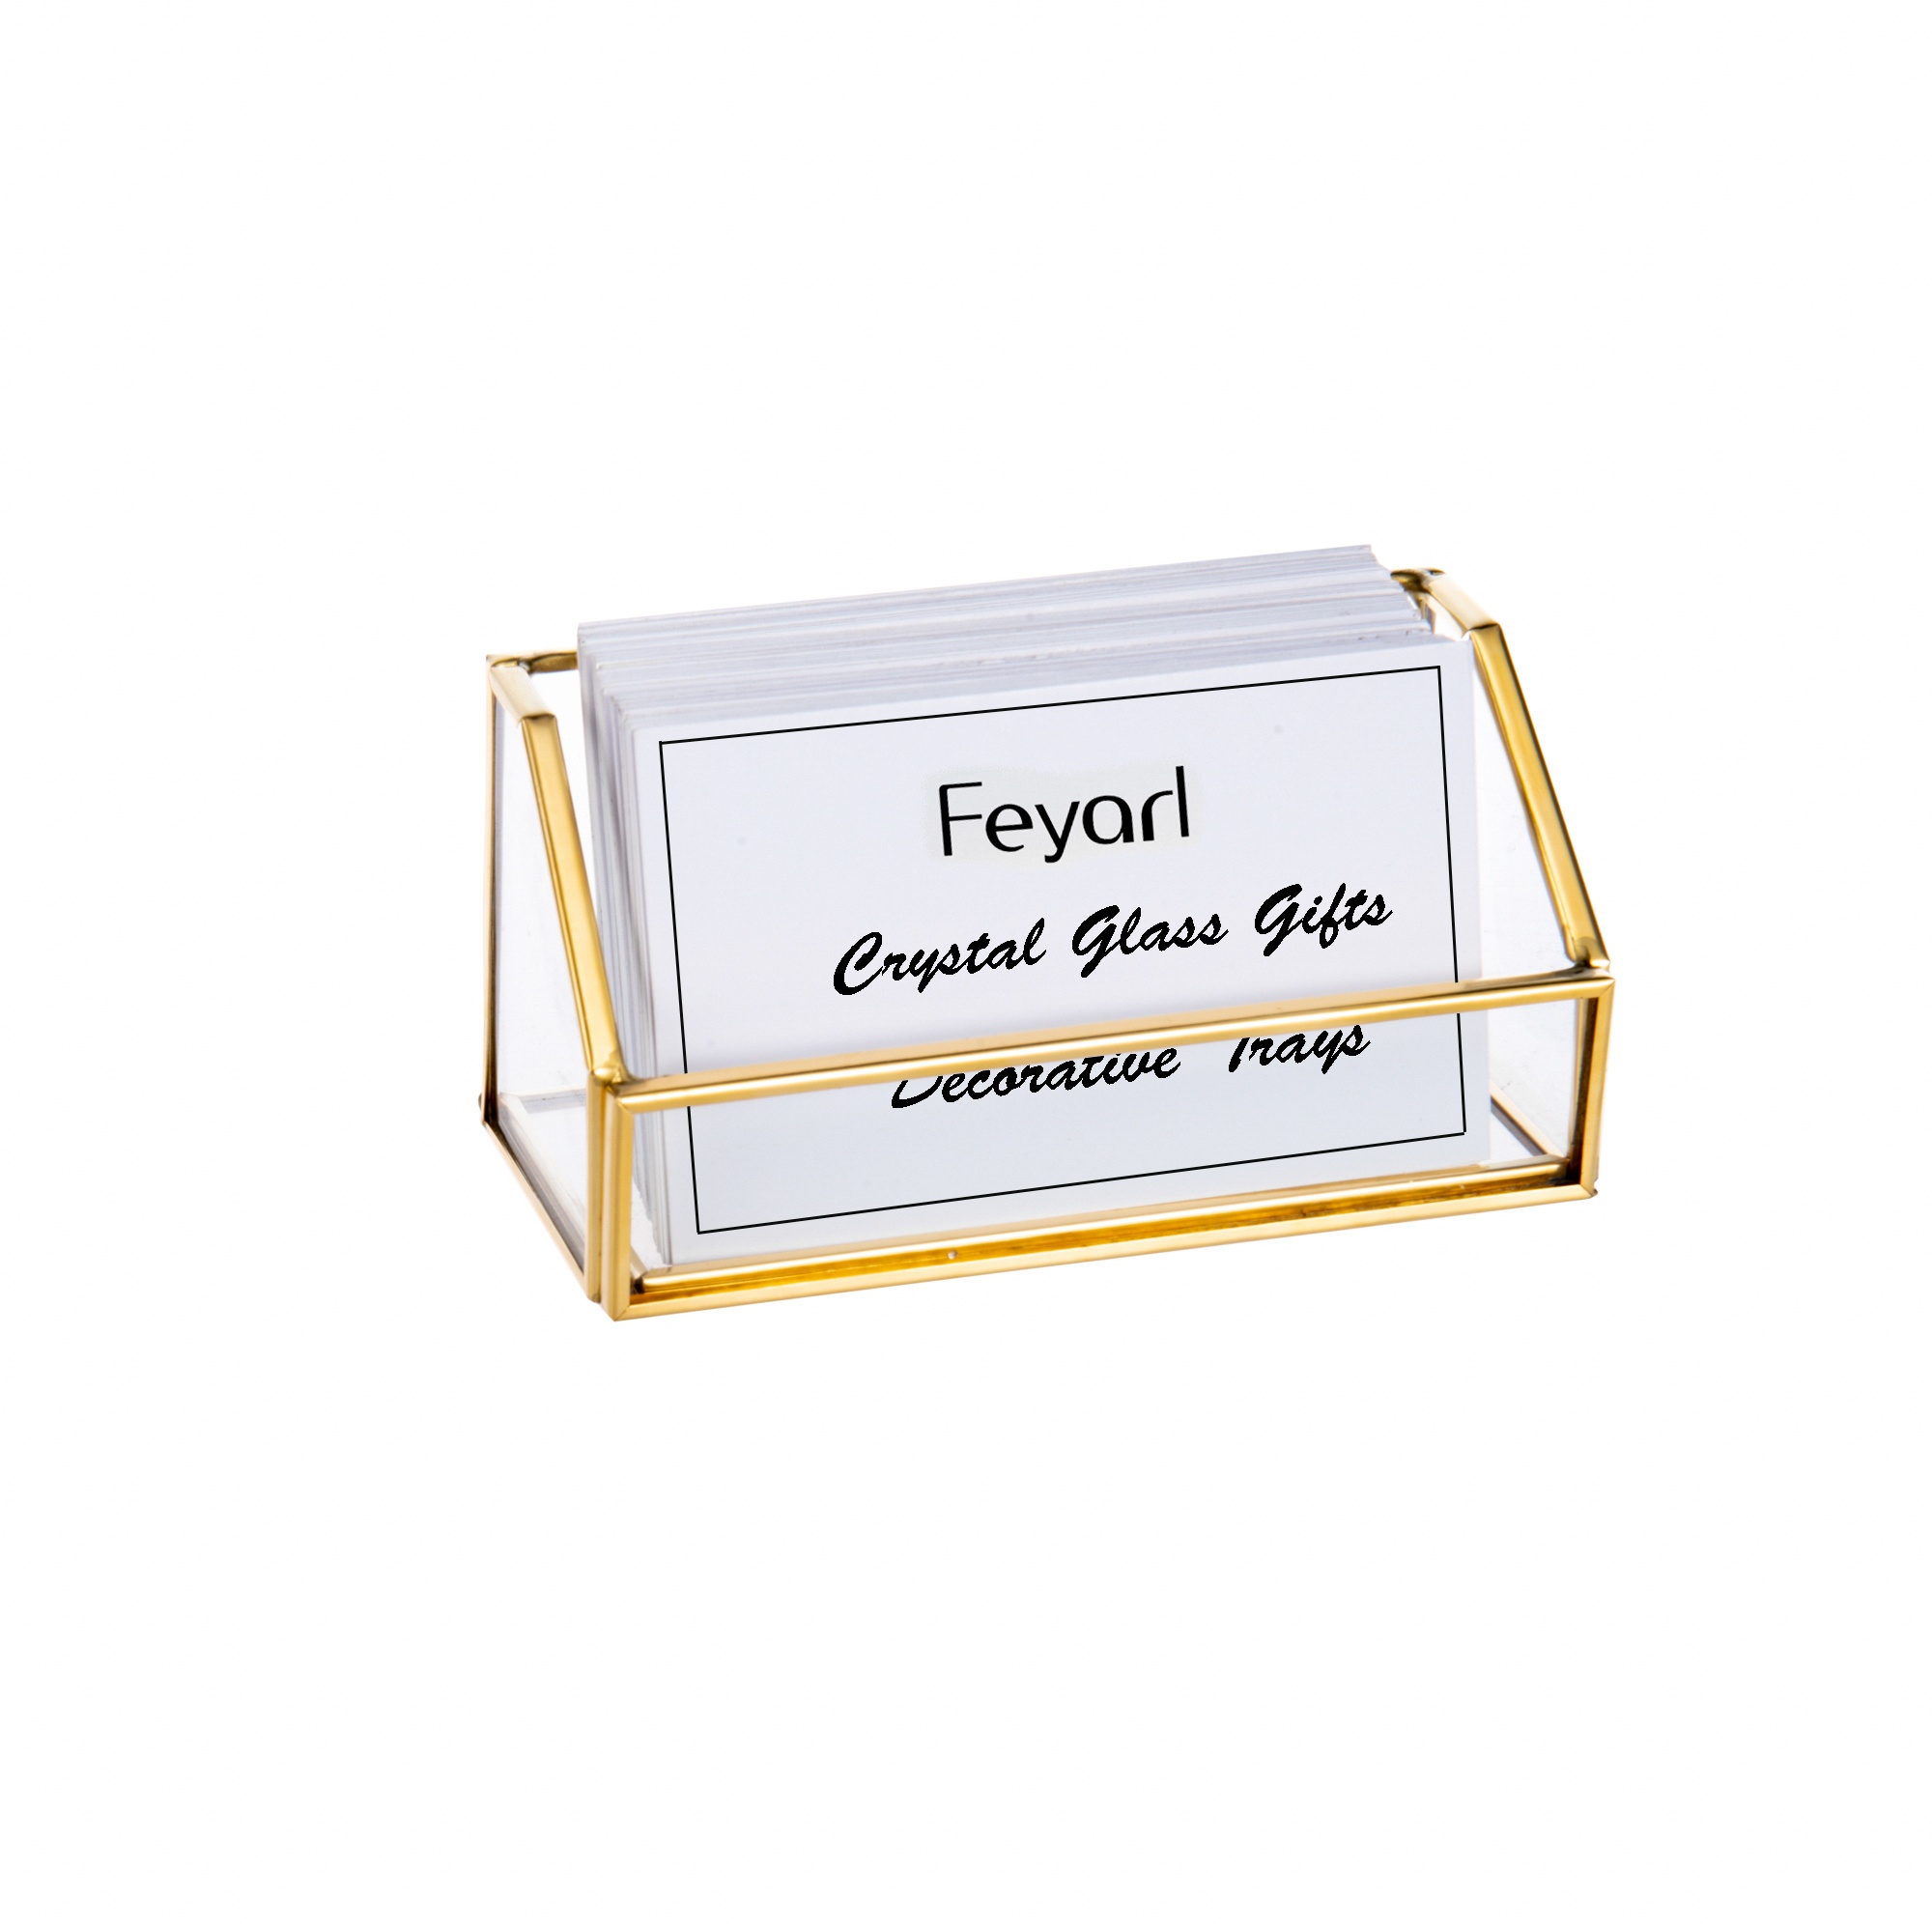
Feyarl Clear Glass Business Card Holder with Gold Edge – Modern Office Desk Organizer & Display Stand
A sleek clear glass business card holder with a gold-trimmed frame that adds a refined touch to your office desk or reception area. Durable, stylish, and perfect for displaying up to 60 cards with elegance. Key Features 1. Premium Glass & Gold Design Crafted from high-quality clear glass with a luxurious golden edge , this holder offers a durable, scratch-resistant surface that stays bright and fadeless over time. 2. Compact and Practical Size Measuring 4.33 × 2.16 × 2.16 inches (11 × 5.5 × 5.5 cm) , it holds around 60 business cards , keeping them neat and easy to access. 3. Elegant Display for Professionals The transparent glass body highlights your cards beautifully, presenting a modern and organized look that enhances your professionalism. 4. Decorative & Stable With its geometric design and solid weight, this holder stays firmly on your desktop. It adds a touch of noble sophistication to your office or meeting space. 5. Versatile for Work or Gift Perfect for offices, receptions, meetings, or events , this gold glass card holder also makes a thoughtful business gift for colleagues, friends, or clients.
Brand: Feyarl
Category: Office Supplies > Filing & Organization > Business Card Stands